Irene Welch Grissom

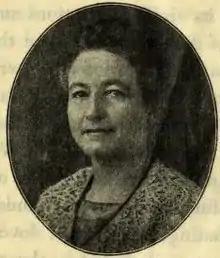
Irene Welch Grissom

Irene Althea Welch Grissom (December 3, 1873 – July 14, 1965) was the first Poet Laureate of Idaho from 1923 to 1948.